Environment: real
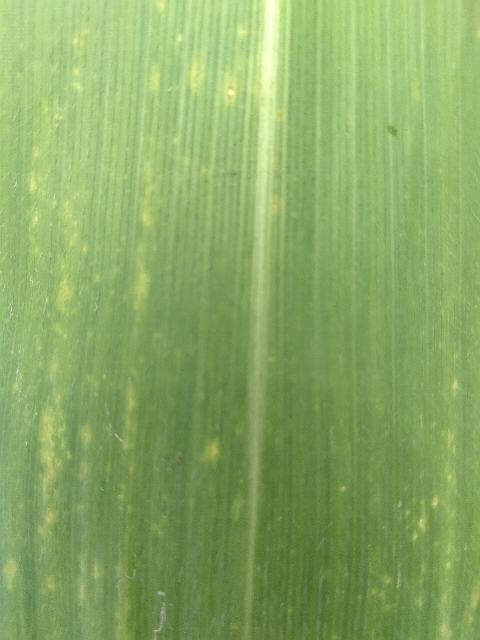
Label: lethal_necrosis